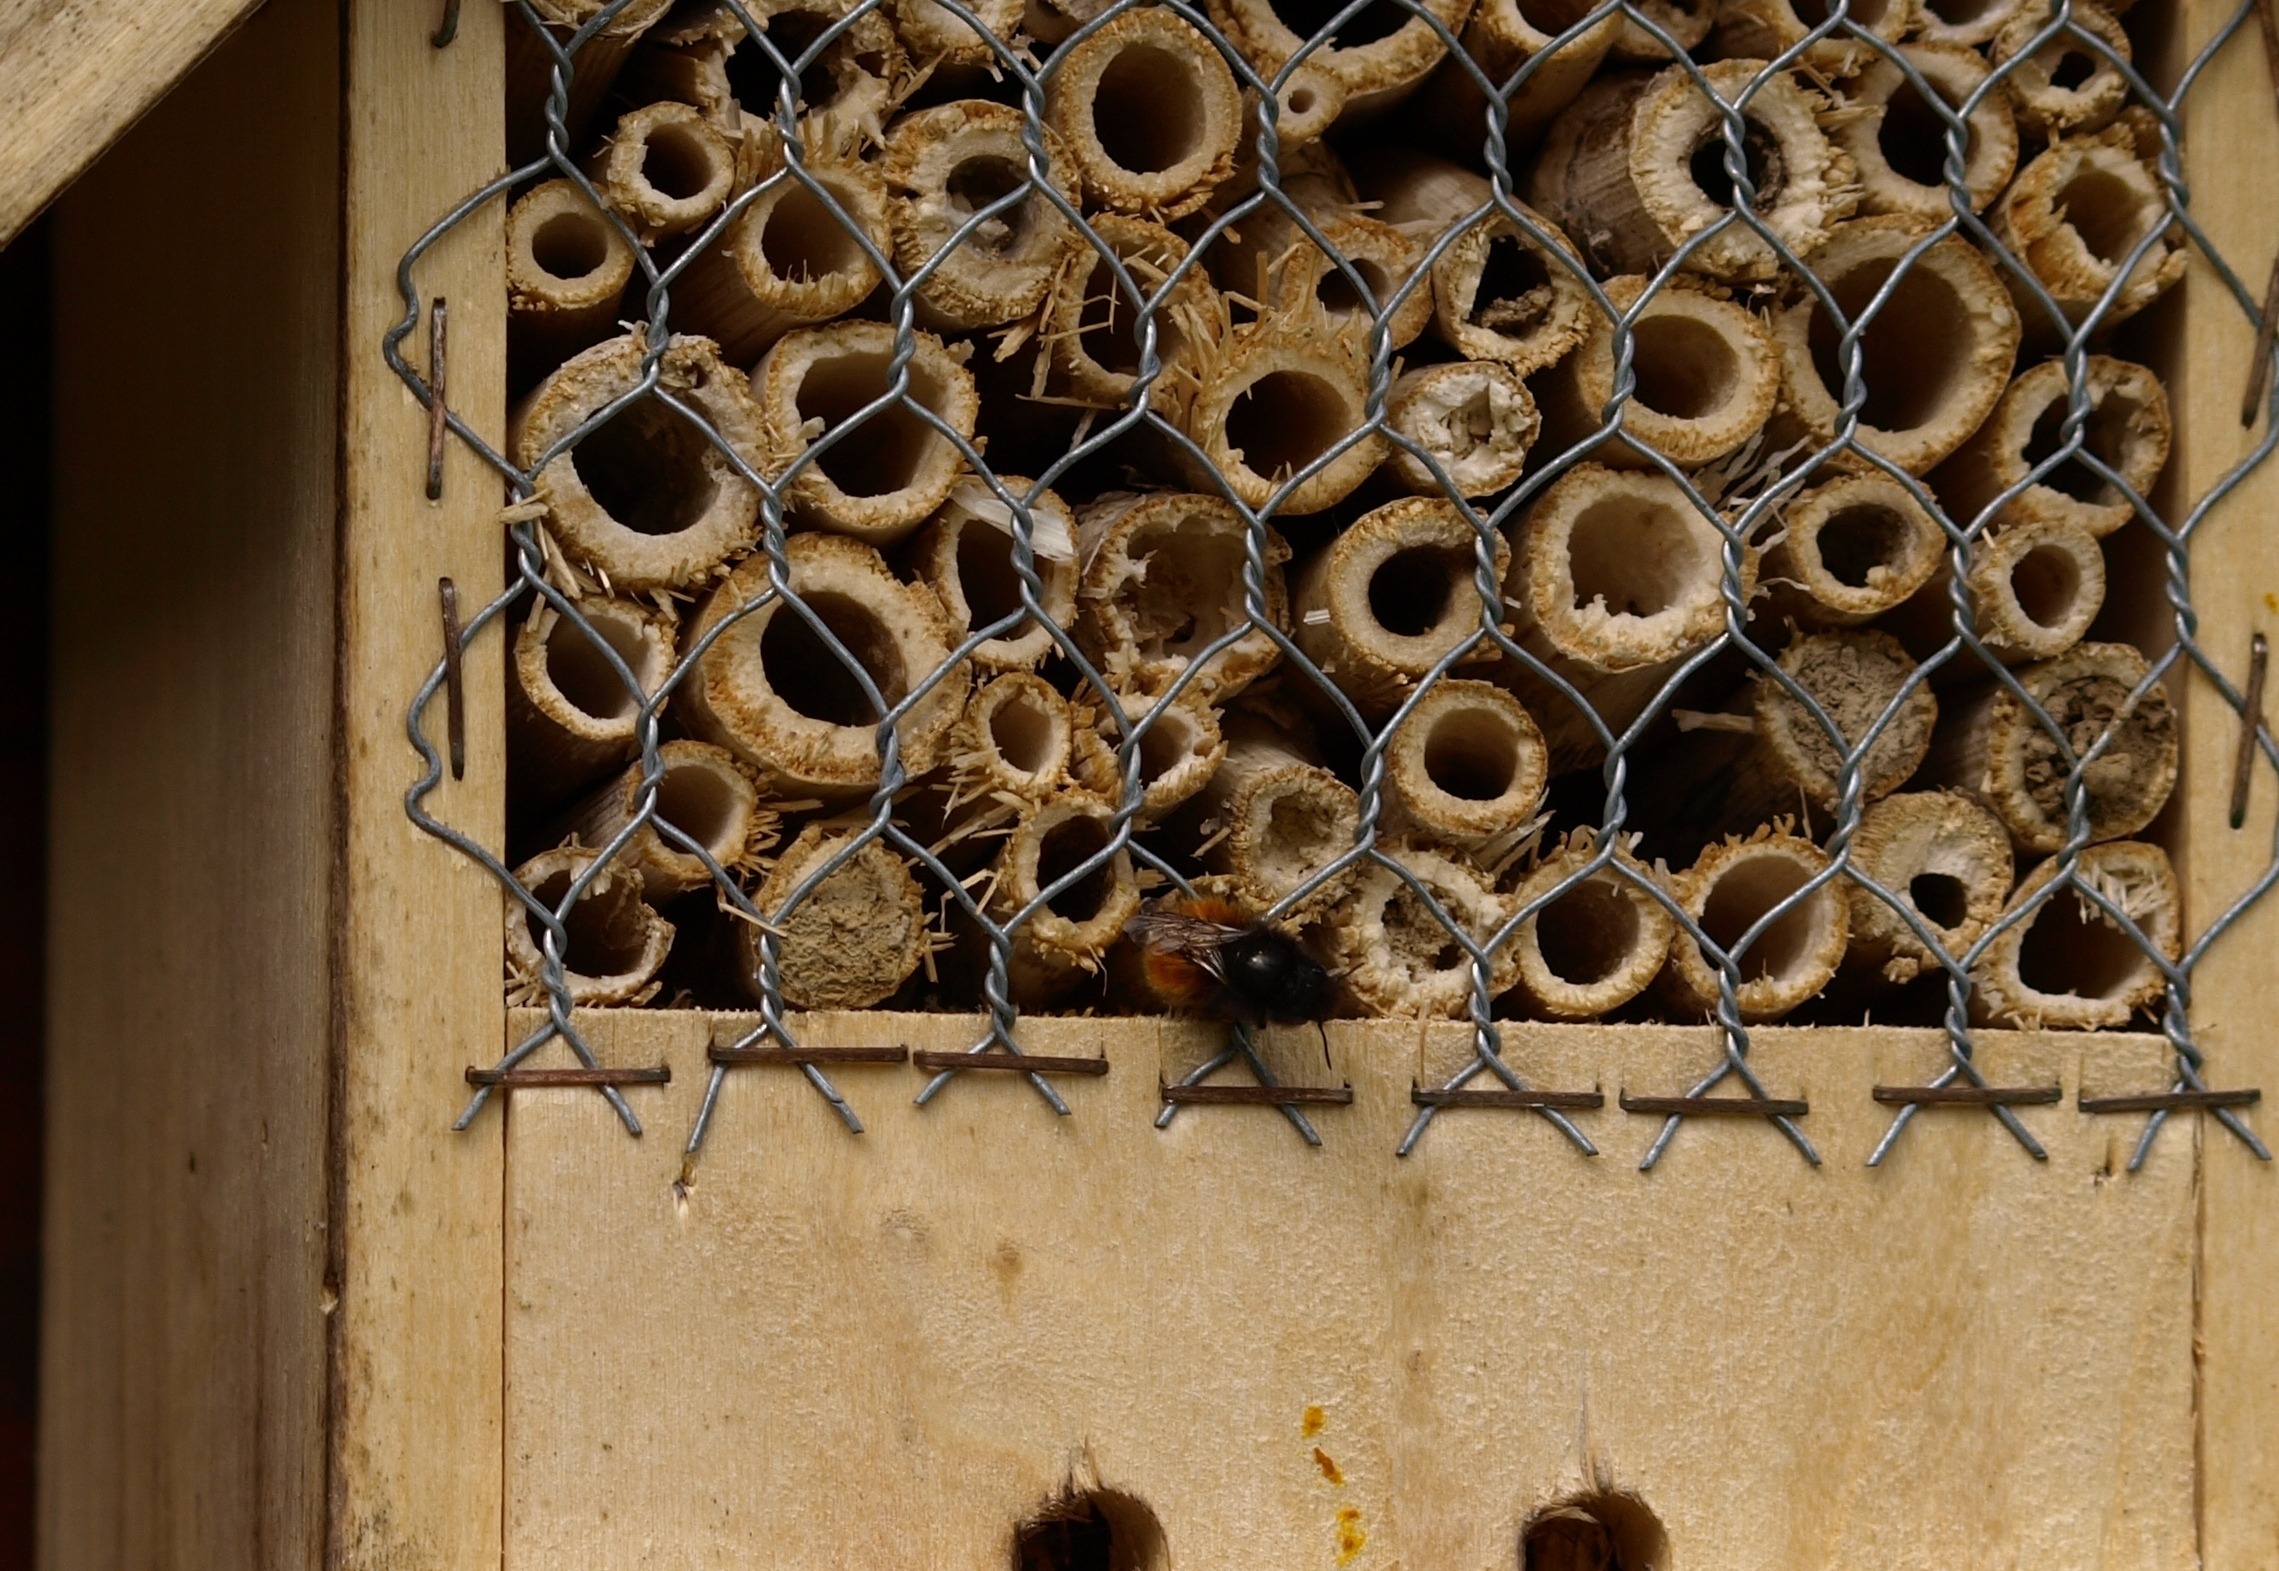
wood, window, wall, pattern, insect, material, invertebrate, design, iron, carving, insect house, insect hotel, insect protection measures, ancient history